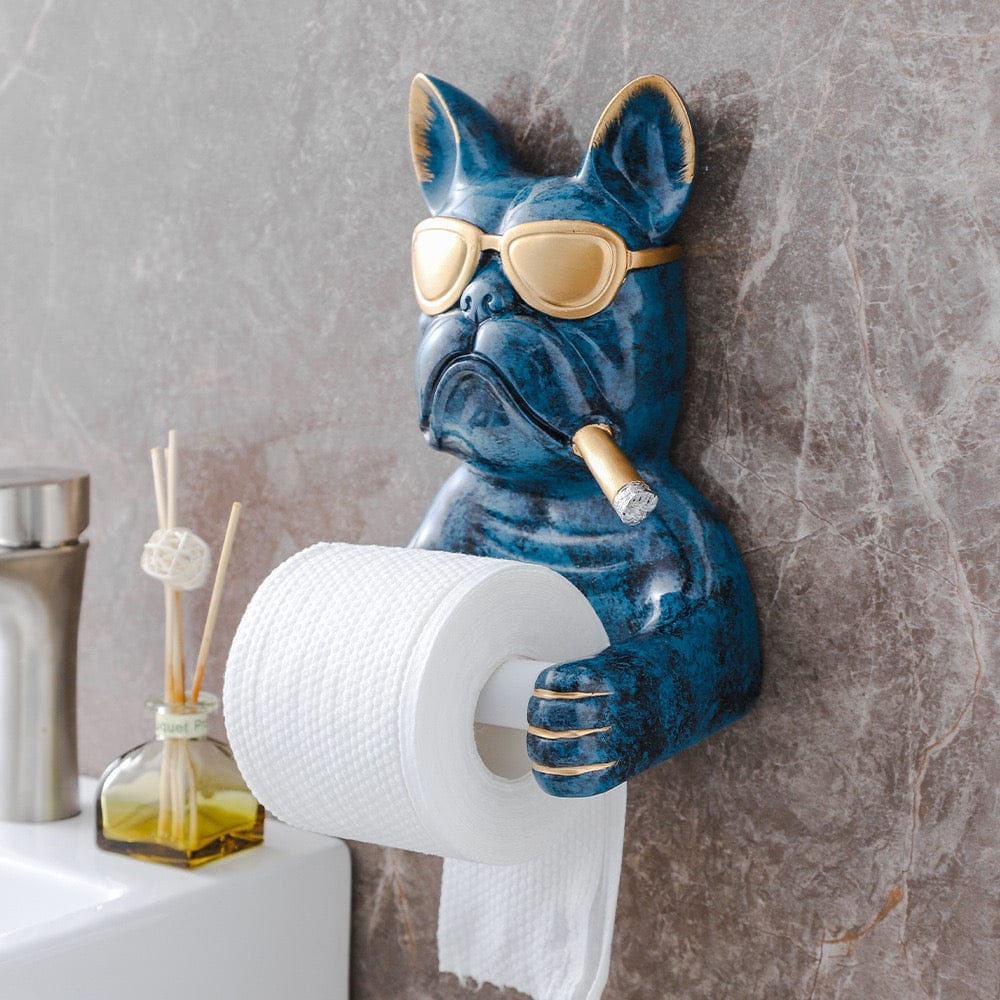
bulldog wall tissue holder
Introducing the stylish and functional Styl'urs Bulldog Wall Tissue Holder! Keep your tissues easily accessible with this unique and trendy holder. The bulldog design adds personality to any room while providing convenient tissue storage. Perfect for adding a touch of charm to your home decor.
Brand: Styl'urs
Category: Home & Garden > Bathroom Accessories > Facial Tissue Holders